Imperial College London

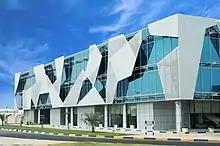
Imperial College London Diabetes Centre, Abu Dhabi

The council is the governing body of Imperial. The council consists of between 19 and 27 members, with an independent chair and "ex officio" members being the president, the provost, the chief operating officer, the president of Imperial College Union, and four senior staff members. There are also up to four further staff members (comprising one member elected by the academic staff, one further appointed member of academic staff and two members of the professional services staff), up to one further representative of Imperial College Union, and between nine and 13 other independent members, with the proviso that the independent members (including the chair) must comprise the majority. The president is the highest academic official and chief executive of Imperial College London. The position has been held by Hugh Brady, . the provost is Ian Walmsley and the chair is Vindi Banga.